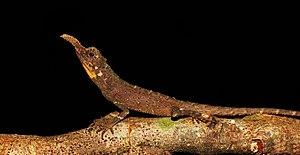
Ceratophora aspera est une espèce de sauriens de la famille des Agamidae.